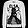
Label: Pullover